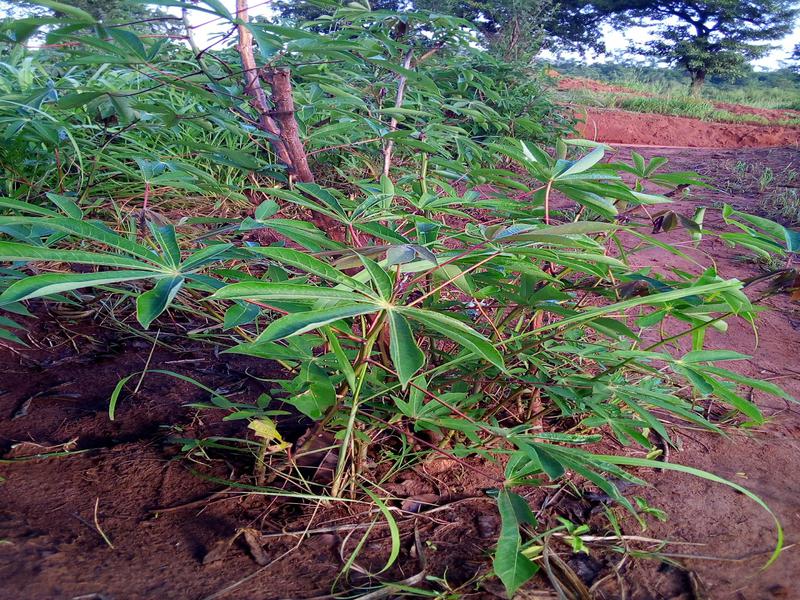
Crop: cassava
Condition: healthy